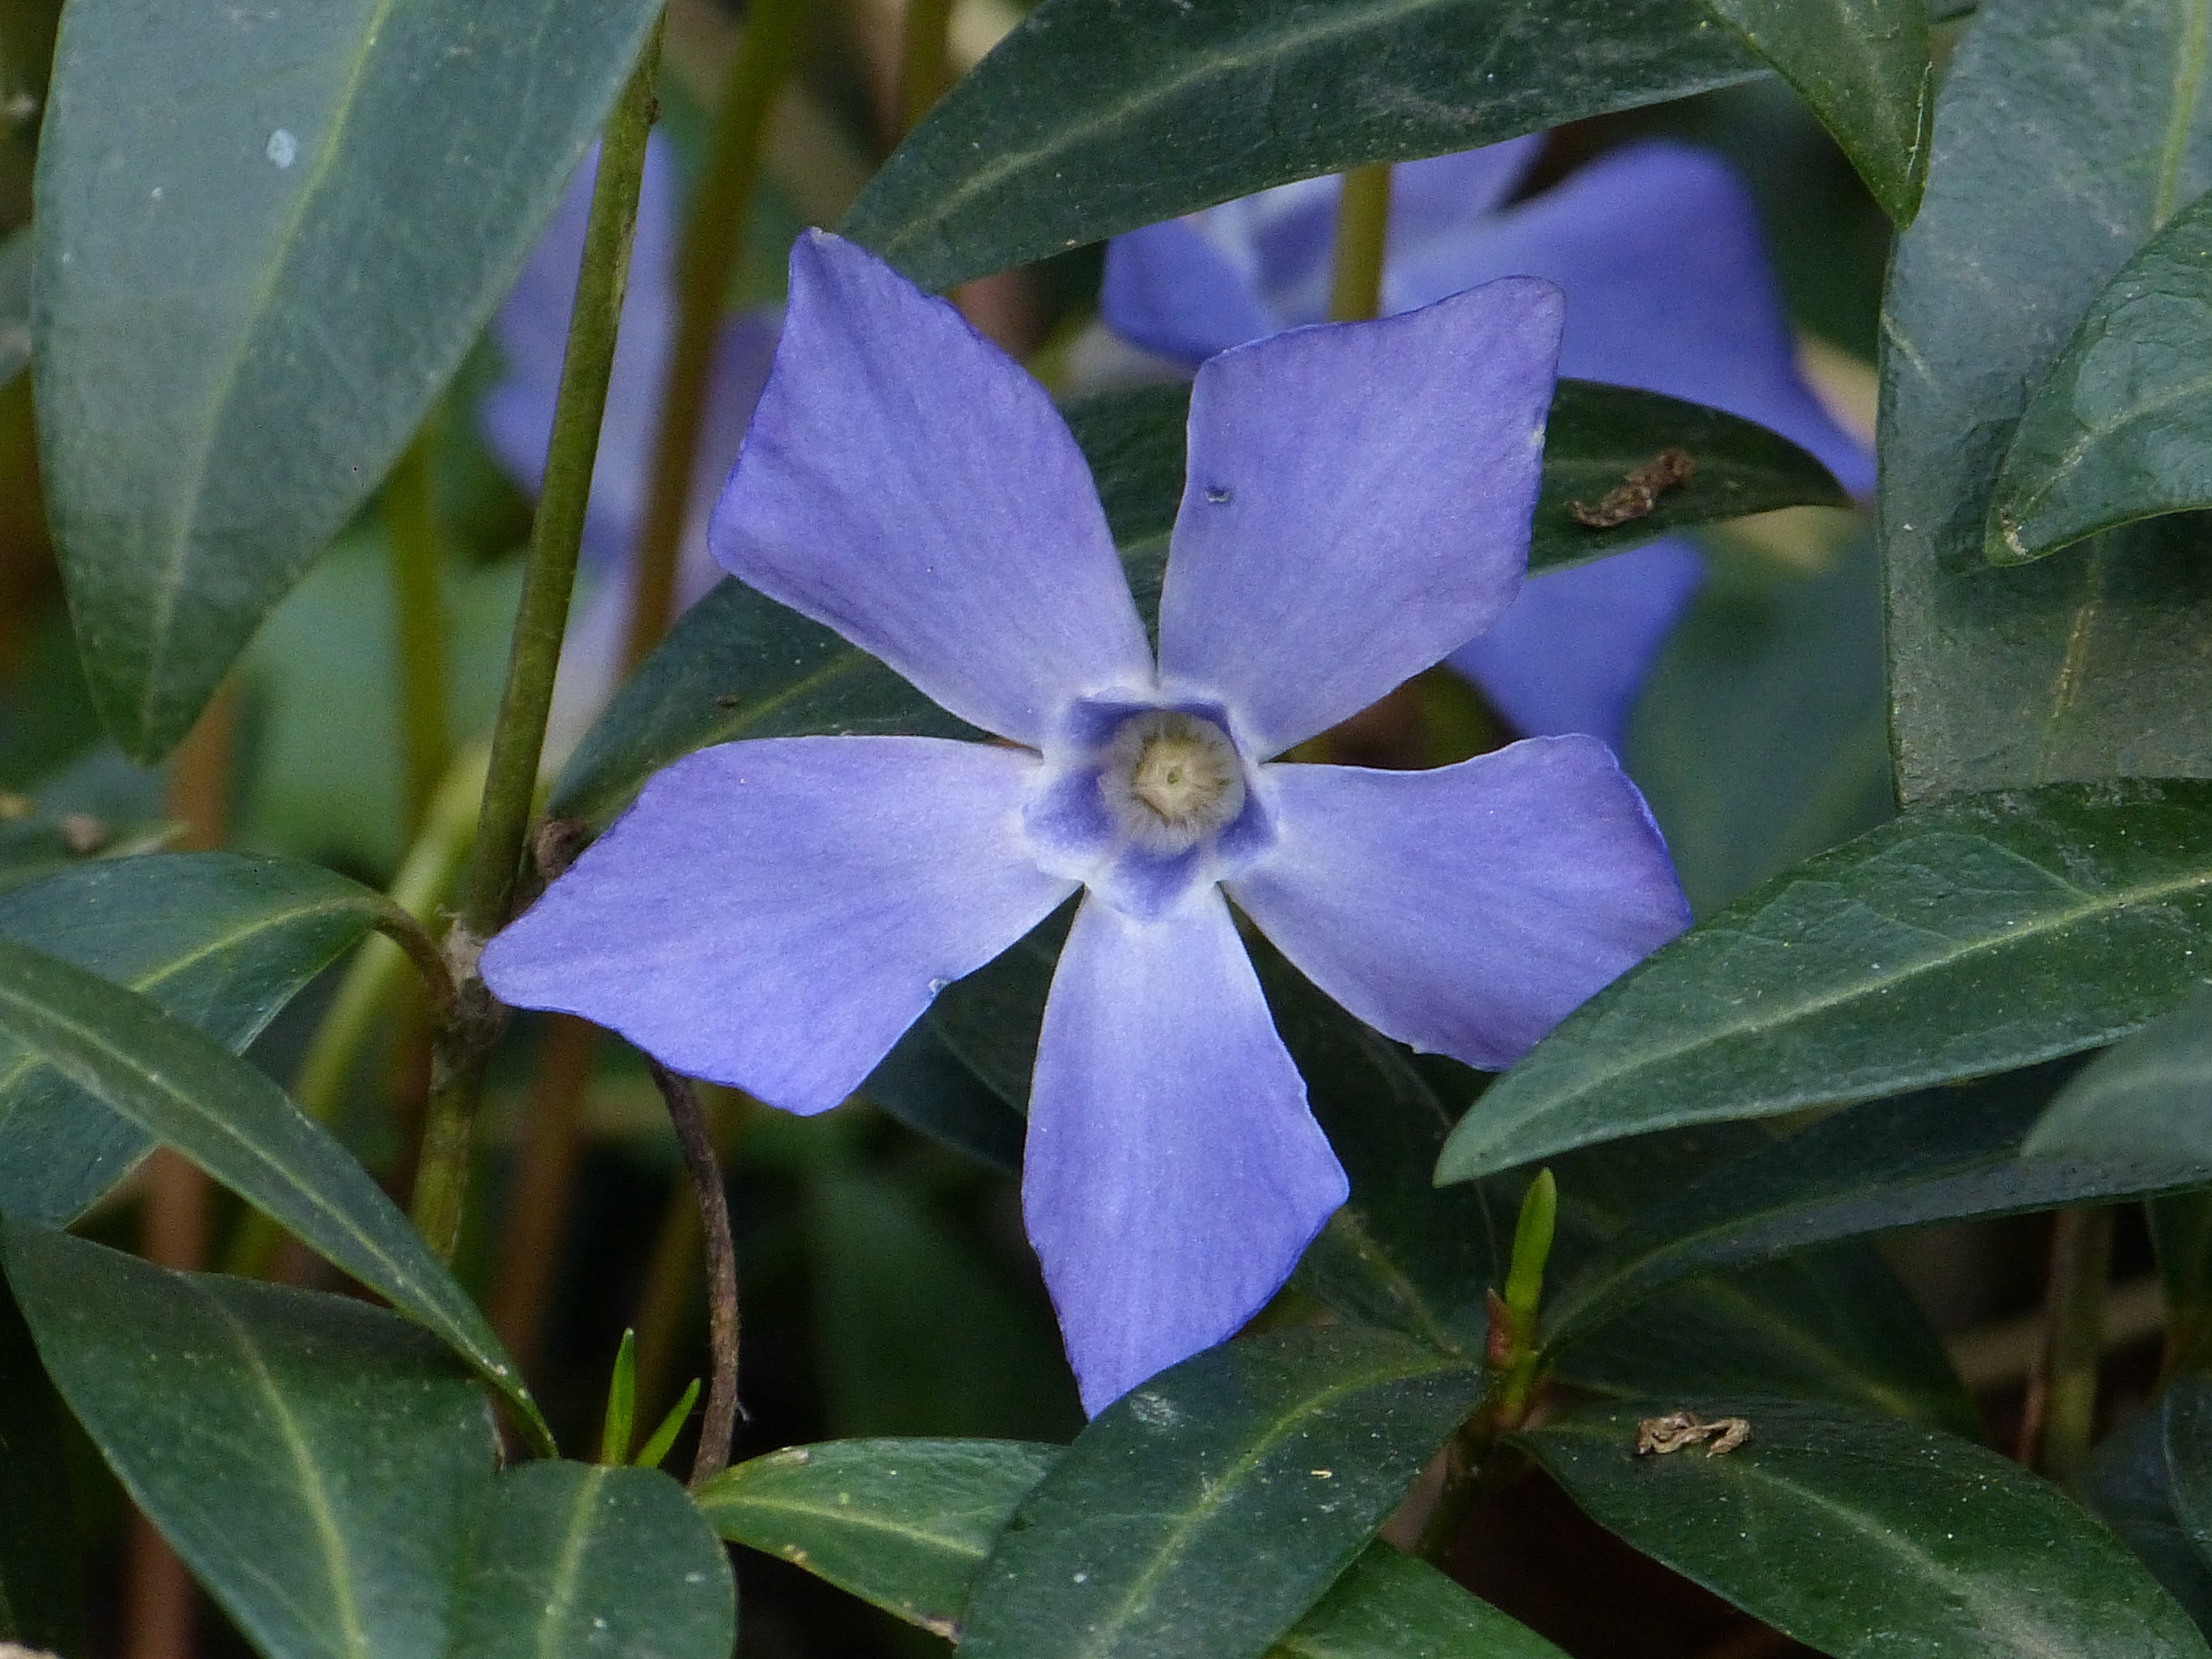
blossom, plant, flower, purple, bloom, botany, flora, wildflower, periwinkle, macro photography, small periwinkle, flowering plant, land plant, dayflower family, beach moonflower